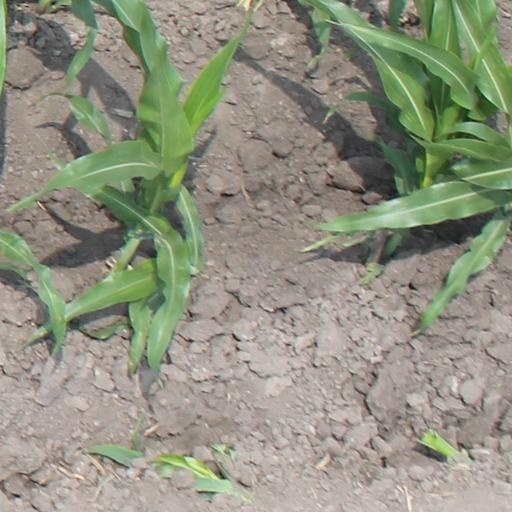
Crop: maize; corn